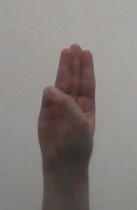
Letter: thaa